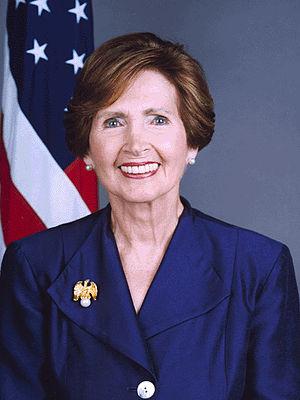
Connie Morella, née Constance Albanese, le 12 février 1931, est une personnalité américaine du Parti républicain qui a représenté le 8ᵉ district à la Chambre des représentants des États-Unis de 1987 à 2003.